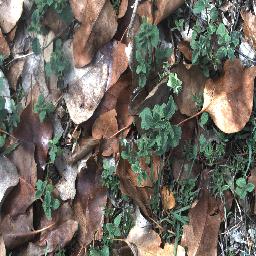
Label: negative